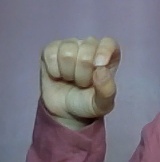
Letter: fa